Unknown of Monte Carlo

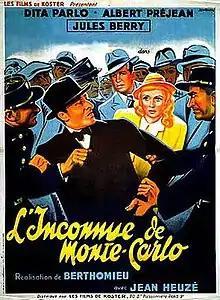
Theatrical film poster

Unknown of Monte Carlo (French: L'inconnue de Monte Carlo) is a 1939 French drama film directed by André Berthomieu and starring Dita Parlo, Albert Préjean and Jules Berry. A separate Italian version "The Woman of Monte Carlo" was also made.